Tislit Lake

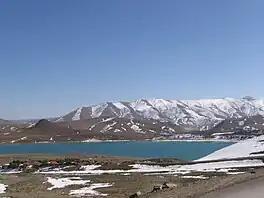
Lake Tislit

Lake Tislit is a lake located in Morocco's Haut Atlas Oriental National Park, in the administrative division of Imilchil. This is an "agdal" (which means "proprietary grazing field" in the Berber language) where the tribes of Ayt Ḥdiddu lead their flocks during the summer. The lake has been designated as a protected Ramsar site since 2005.